Thermomix

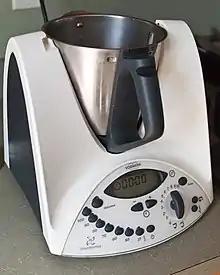
Thermomix TM 31 (2004)

The Thermomix differs from ordinary blenders and food processors in having a thermostatically controlled heating element with a range of to in the TM5 model (and in the TM31, and previous models), a timer, and a built-in scale for weighing directly into the appliance.